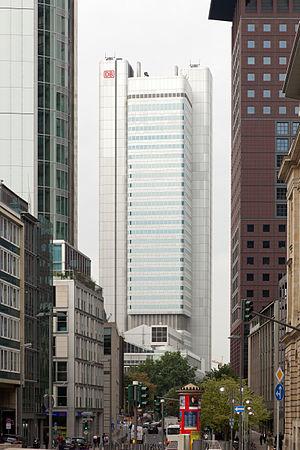
La Silver Tower, à Francfort, en Allemagne.